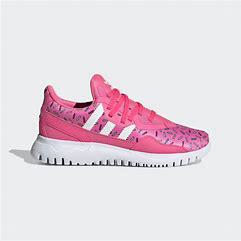
Brand: Adidas
Model: Originals Flex